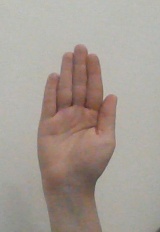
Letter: seen